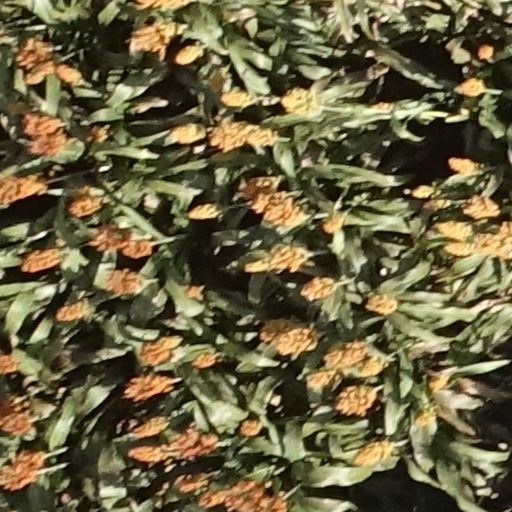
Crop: sorghum